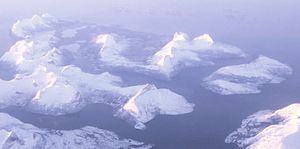
Nevelsfjorden
Luftfoto af Kjerringøy fra øst. Fjorden nederst til venstre er Sjunkfjorden, ved indløbet af fjorden den spidse Skeistinden, til venstre på oversiden Sjunkhatten. Bag disse til venstre Nevelsfjorden, til højre fra denne Eidekjosen. Bak Eidekjosen ligger Eidetinden.
Luftfoto af Kjerringøy fra øst. Fjorden nederst til venstre er Sjunkfjorden, ved indløbet af fjorden den spidse Skeistinden, til venstre på oversiden Sjunkhatten. Bag disse til venstre Nevelsfjorden, til højre fra denne Eidekjosen. Bak Eidekjosen ligger Eidetinden.
Nevelsfjorden er en fjordarm af den del af Sørfolda som ligger i Bodø kommune i Nordland fylke i Norge. Den går 12 kilometer i sydvestlig retning fra indløbet mellem Fornesodden i nord og Vindvikodden i syd til Tverrbakkan, øst for Kjerringøy, i bunden.